Higher Superstition

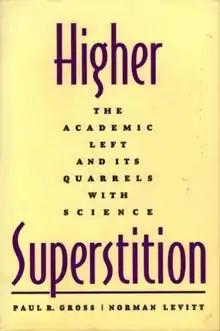

Higher Superstition: The Academic Left and Its Quarrels with Science is a 1994 book about the philosophy of science by the biologist Paul R. Gross and the mathematician Norman Levitt.